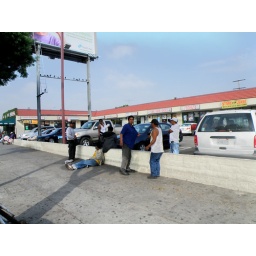
The man in the blue shirt thought Buddy was his dog, and tried to take him from me.